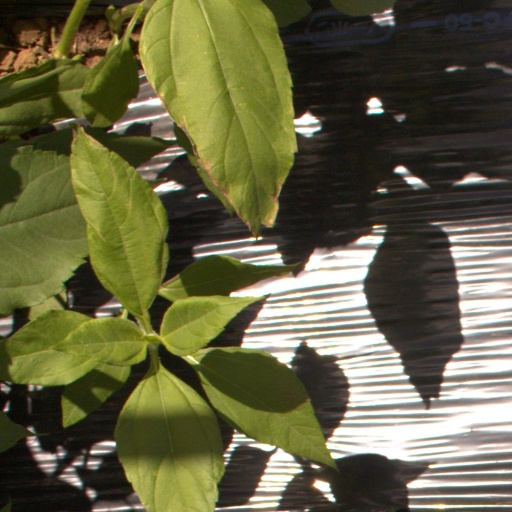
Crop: Jerusalem artichoke